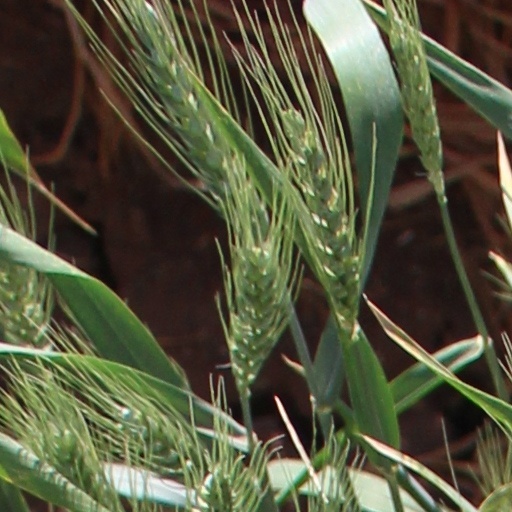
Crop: wheat